Honda PCX

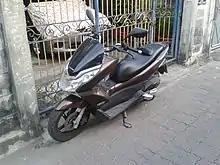
2012 Honda PCX 150

For 2012, the PCX 150 was launched in Australia. The US skipped the 2012 PCX 125 as they made a switch for the PCX 150 model which arrived in the summer of 2012, these were later sold in 2013 for both Canadian and US markets. This model became known as the PCX 125/150 eSP as the label was displayed on the airbox.